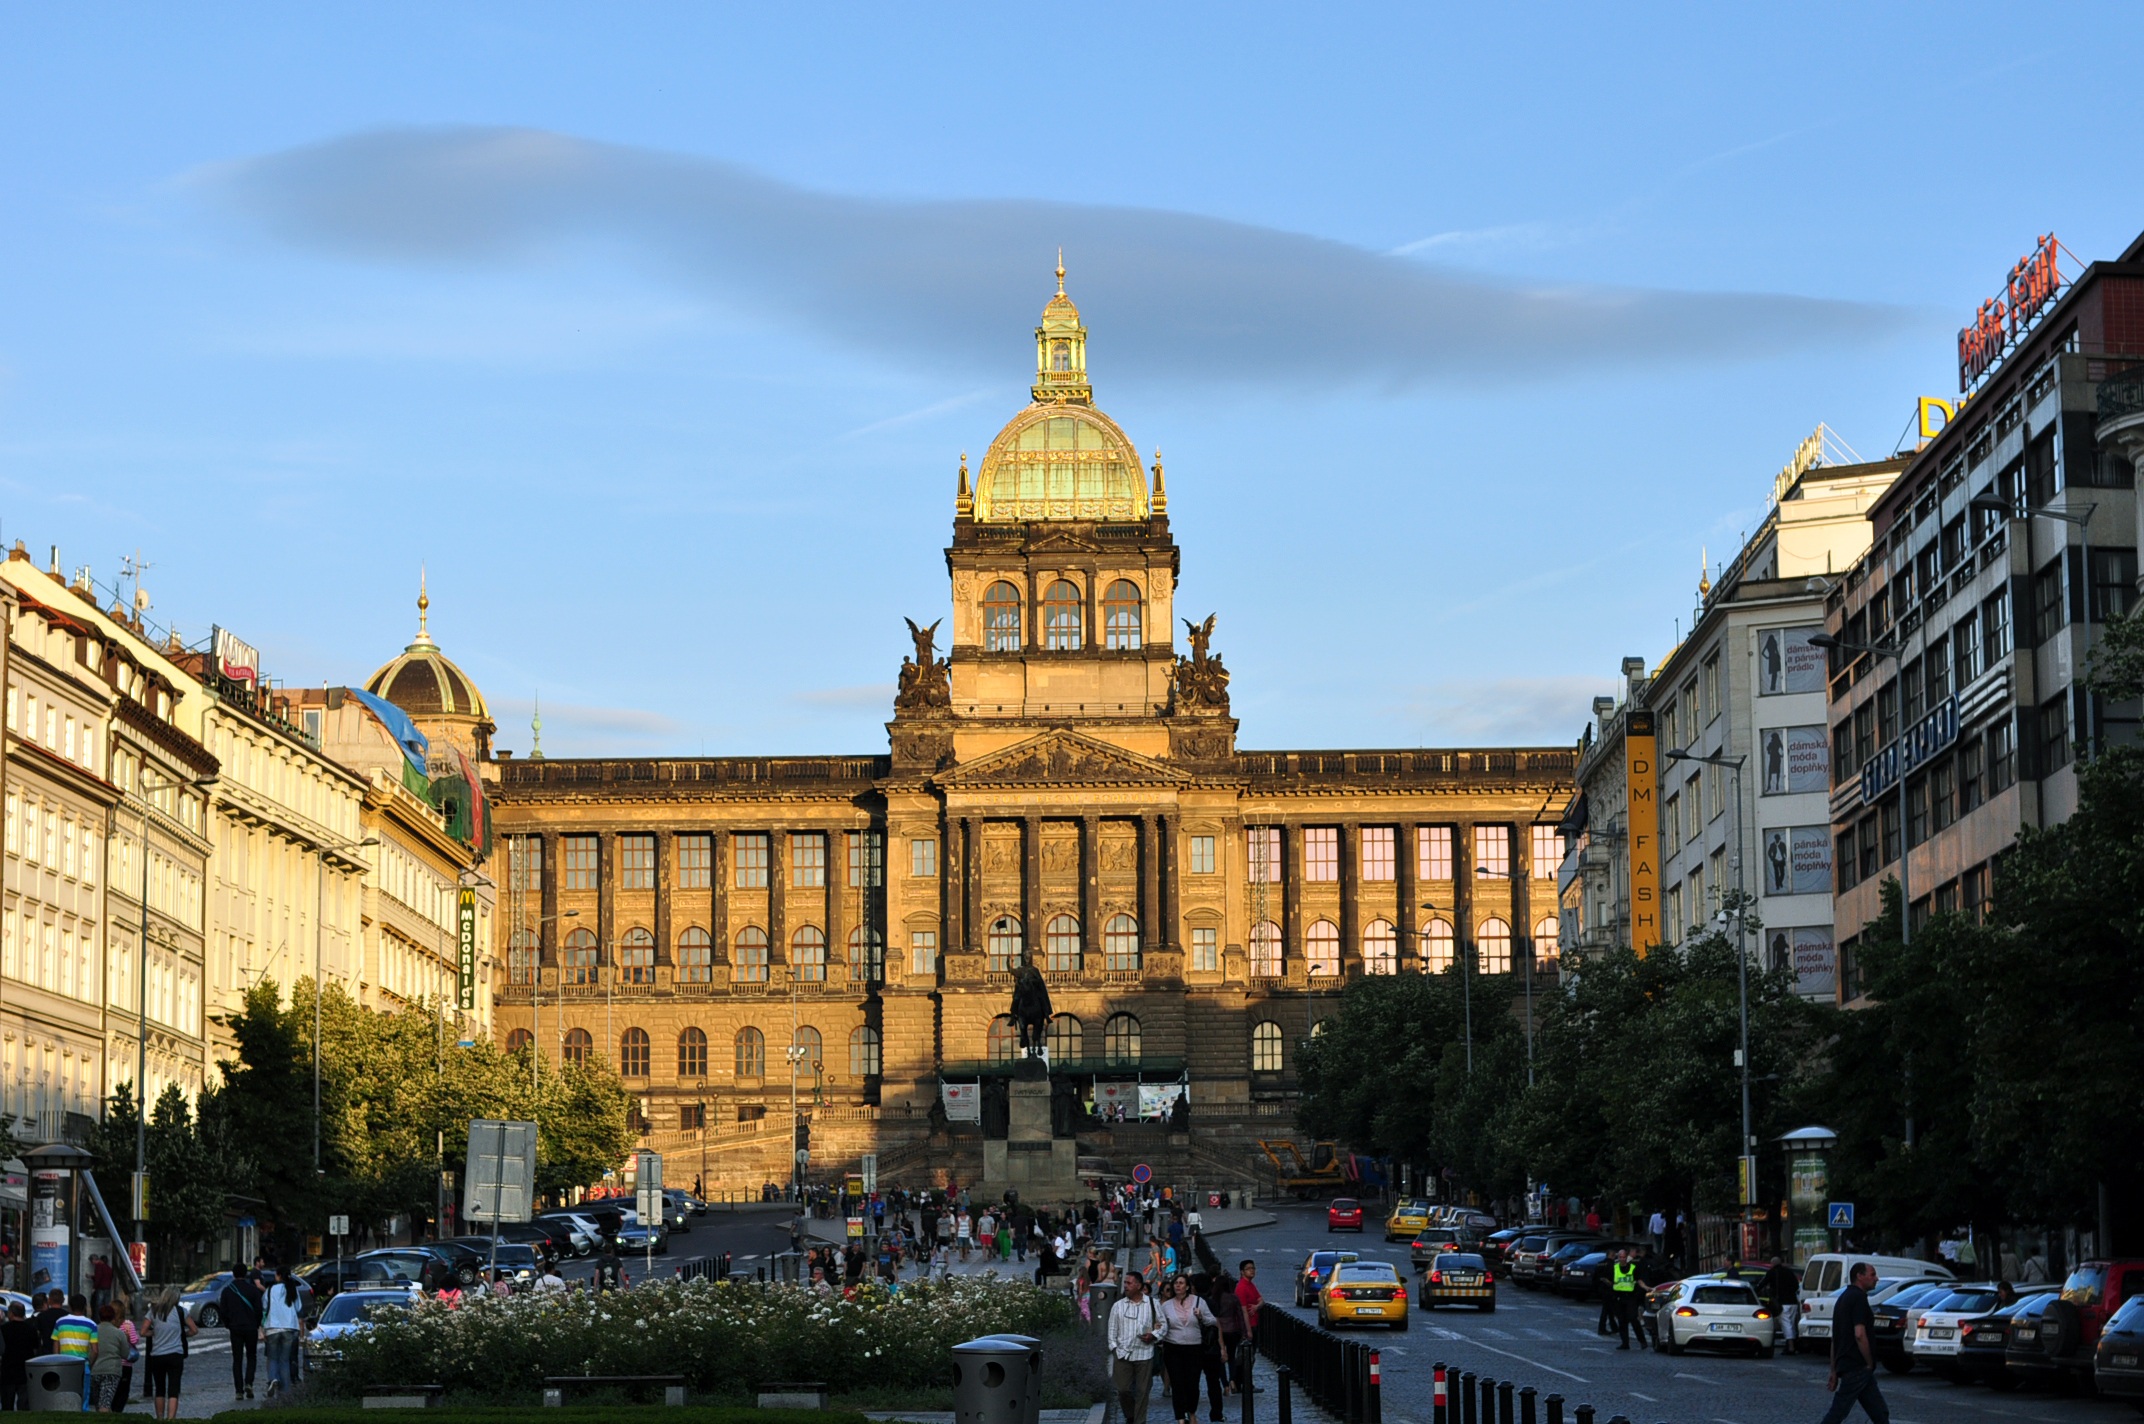
architecture, town, building, palace, city, cityscape, downtown, twilight, plaza, landmark, prague, tourism, town square, czech, urban area, human settlement